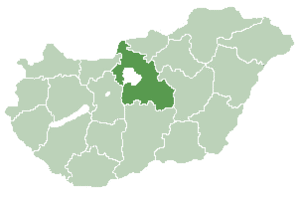
Pest (provins)
Pest-provinsen i Ungarn
Pest er en af de 19 provinser i Ungarn. Provinsen har et areal på 6394 kvadratkilometer, og et indbyggertal på ca. 1.077.000.